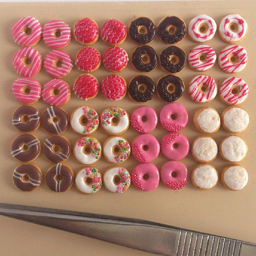
A large tray holding an assortment of decorated doughnuts
THERE IS A DISPLAY OF DIFFERNT DOUGHNUTS ON THE TABLE
a number of different doughnuts on a table
Two dozen of assorted donuts are on a piece of waxing paper.
A large group of doughnuts sitting on the table.